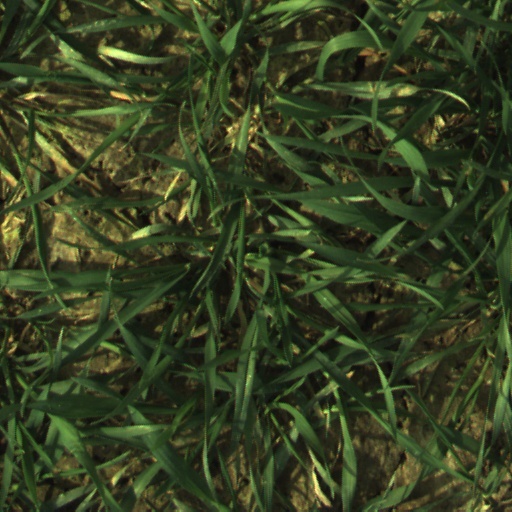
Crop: wheat